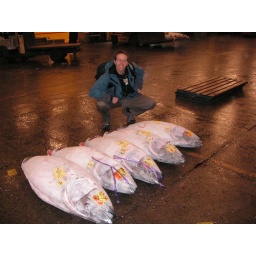
Tuna at Tsukiji fish market in Tokyo.